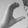
ASL letter: C